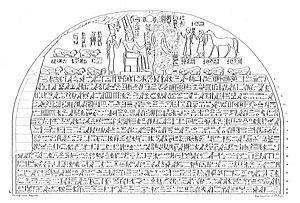
738-695/6 av. J.-C. : dates traditionnelles du règne de Midas, roi de Phrygie, peut-être le Mita de Mushki des sources assyriennes sous Sargon II. Il serait mort en 696/5 av. J.-C. selon Eusèbe ou 676/5 av. J.-C. selon Apollodore. Apogée de la Phrygie, grâce à ses mines de fer, sous la dynastie de Midas, fils de Gordias, simple paysan proclamé roi du fait d’un oracle, alors qu’il rentrait chez lui sur son char.